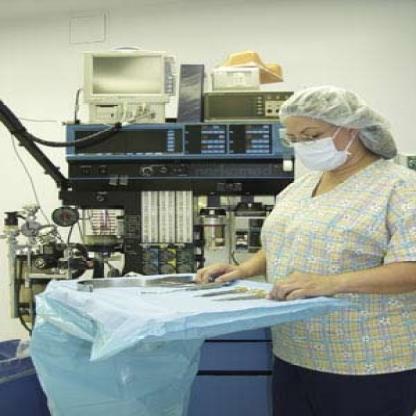
Scene: Indoor